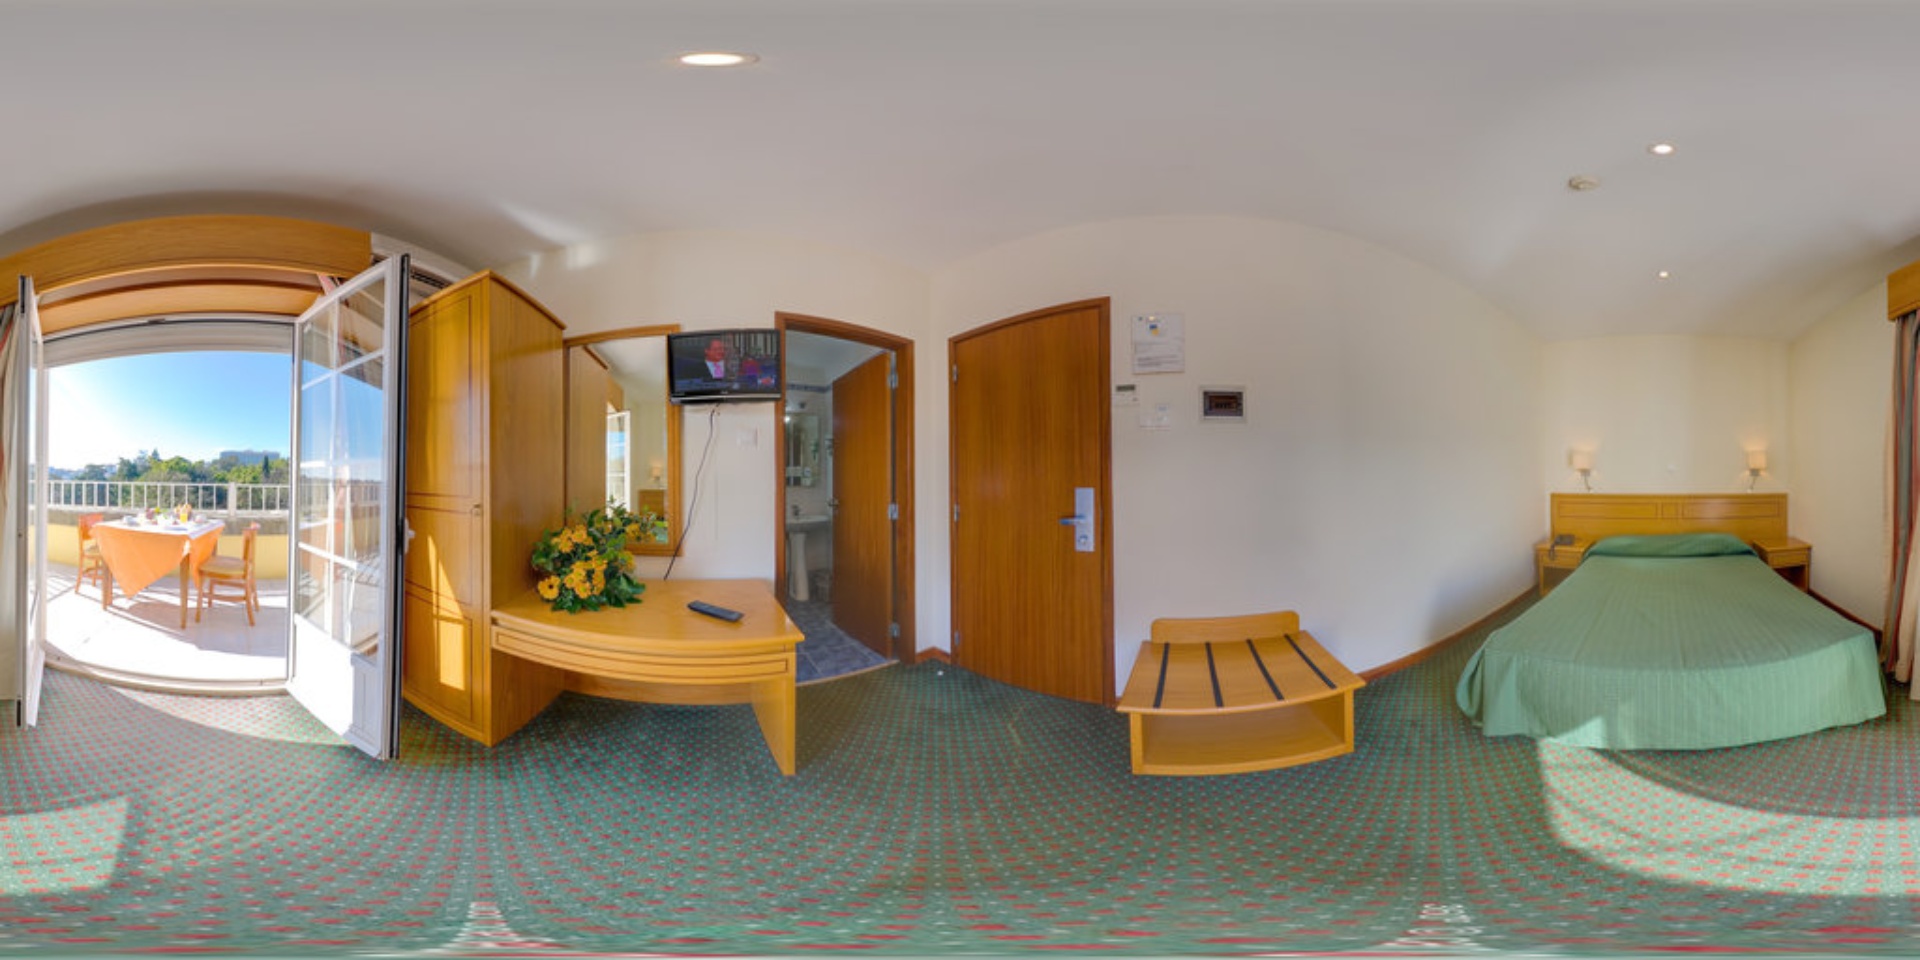
Referred object: the wall mirror above the desk

Referred object: the green bedspread

Referred object: from the doorway, the luggage rack next to the door